Travelling (Roxette album)

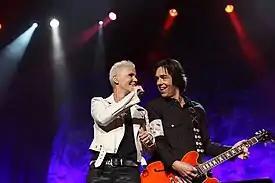
Marie Fredriksson and Per Gessle performing at the Sydney Entertainment Centre on 17 February 2012.

"Travelling" is a direct sequel to Roxette's 1992 album "Tourism". The duo's main songwriter Per Gessle explained: "It's the same idea as we used on "Tourism" back in 1992, which was to record an album on the road—to capture the positive energy [of a live band. "Travelling" is] not a record that is written or produced to top the charts. We didn't think 'Let's have three singles on this one'. It's just got a great vibe, from start to finish." Unlike "Tourism", which consisted of songs recorded in numerous studios, stadiums, arenas, nightclubs and hotels all over the world during the "Join the Joyride! Tour", "Travelling" was primarily recorded in Sweden in-between legs of "The Neverending World Tour", with the exception of four tracks.